Hambleden Lock

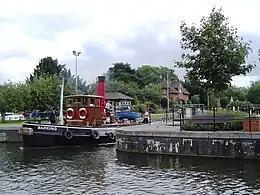
An old tug boat leaves the lock

Hambleden Lock is a lock with a long weir situated on the River Thames in England, about 2 miles downstream of Henley Bridge. The lock is on the Berkshire bank between Aston and Remenham. Built by the Thames Navigation Commission in 1773, the lock is named after the village of Hambleden, a mile (1.5 km) to the north.